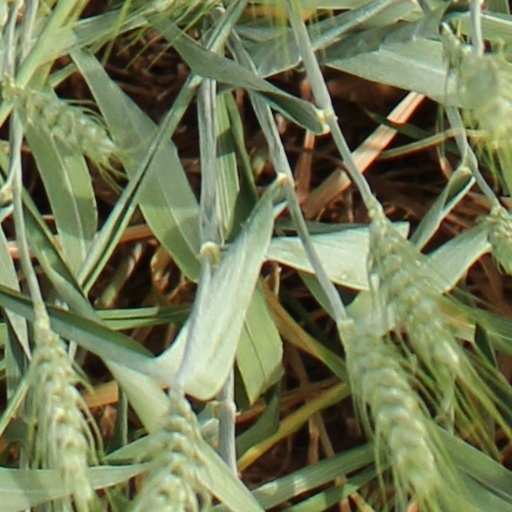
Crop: wheat